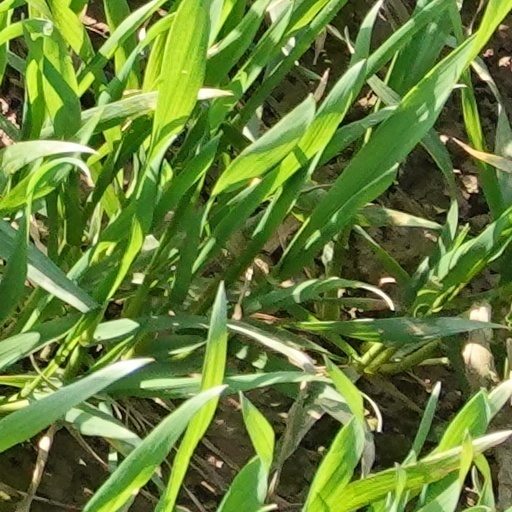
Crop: wheat